John Ruskin

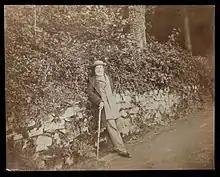
Portrait of John Ruskin, leaning against a wall at Brantwood, 1885

Ruskin was unanimously appointed the first Slade Professor of Fine Art at Oxford University in August 1869, though largely through the offices of his friend, Henry Acland. He delivered his inaugural lecture on his 51st birthday in 1870, at the Sheldonian Theatre to a larger-than-expected audience. It was here that he said, "The art of any country is the exponent of its social and political virtues… she [England] must found colonies as fast and as far as she is able, formed of her most energetic and worthiest men;—seizing every piece of fruitful waste ground she can set her foot on…" It has been claimed that Cecil Rhodes cherished a long-hand copy of the lecture, believing that it supported his own view of the British Empire.